Chittenden County, Vermont

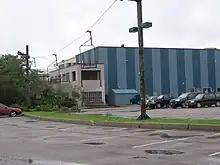
Burton Snowboards is headquartered in Burlington.

Essex Junction is home to GlobalFoundries' Burlington Design Center and 200 mm wafer fabrication plant. GlobalFoundries is the largest private employer in the state of Vermont, with approximately 3,000 employees.